Den blomstertid nu kommer

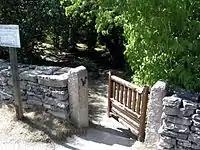
Hångers källa

Den blomstertid nu kommer (and in Finnish Suvivirsi, , or Jo joutui armas aika) is a Swedish summertime hymn, traditionally credited to Israel Kolmodin after walking at Hångers källa outside Visby. It was first published in the 1695 Swedish Hymnal, and the Finnish translation was made for the 1701 Finnish Hymnal by Erik Cajanus.